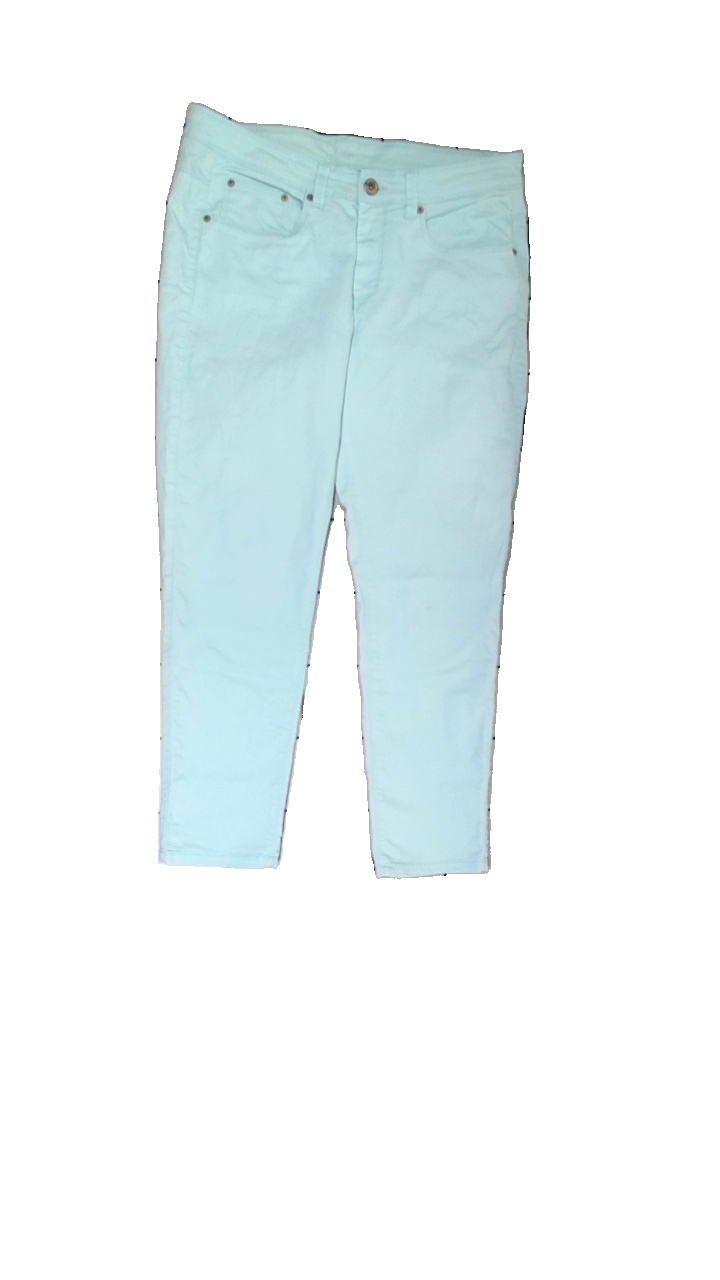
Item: Jeans (Ladies)
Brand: Kappahl
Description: Turkosa jeans
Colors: Turquoise
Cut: Tight
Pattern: Other
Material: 83% bomull 17% polyester
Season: All
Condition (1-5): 3
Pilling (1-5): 4
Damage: smuts fläck/blekt
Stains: Minor
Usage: Export
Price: <50